Shi epoxidation

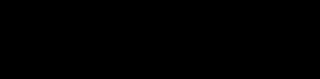
Preparation of catalyst (precursor to reactive species)

Enantioselective dioxirane oxidations may rely on chiral, non-racemic dioxiranes, such as Shi's fructose-based dioxirane. Enantioselective oxidation of "meso"-diols with Shi's catalyst, for instance, produces chiral α-hydroxy ketones with moderate enantioselectivity.